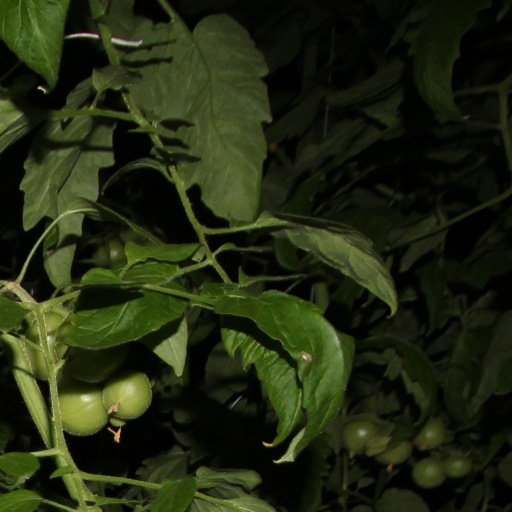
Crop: tomato